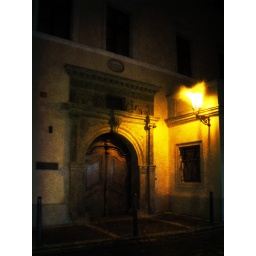
A building door in fantastic Prague illuminated by the street light.